John Podesta

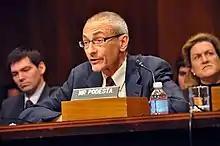
Podesta testifies before the Senate Budget Committee Task Force on Government Performance.

Podesta opposes the excessive use of classification, and in a 2004 speech at Princeton University condemned what he called the U.S.'s "excessive government secrecy" and "bloated secrecy bureaucracy". Podesta has called Executive Order 12958, "which set tough standards for classifying documents and led to the unprecedented effort to declassify millions of pages from our nation's diplomatic and national security history," as "perhaps the biggest accomplishment of the Clinton administration." More than 800 million pages of intelligence documents were declassified as part of the program.